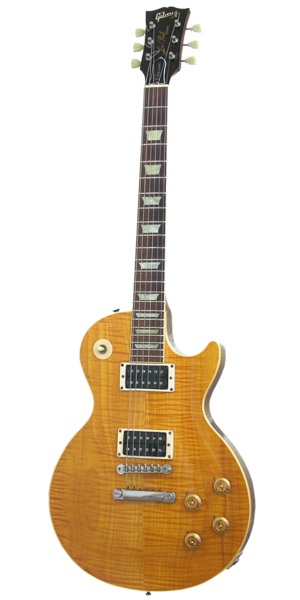
La Gibson Les Paul [ɡi.bsɔn lɛs pɔl] ou LP est une guitare électrique de type « corps plein » fabriquée aux États Unis par la firme américaine Gibson Guitar Corporation et dans d'autres pays par sa filiale Epiphone.
La Gibson Guitar Corporation ou GGC, plus communément Gibson, est un fabricant américain de guitares acoustiques, électriques, guitares basses électriques, de mandolines, de banjos et d'amplificateurs d'instruments. Créée en 1902 par Orville H. Gibson, c'est une des entreprises les plus connues sur ce marché dans le monde.
Lester William Polsfuss, plus connu sous le nom de Les Paul [lɛs pɔl], né le 9 juin 1915 à Waukesha et mort le 12 août 2009 à White Plains, est un guitariste et inventeur américain qui a joué un rôle important dans le développement des guitares électriques à corps plein, les techniques d'enregistrement multipiste et divers systèmes d'effets spéciaux sonores tels que les chambres d'écho et de réverbération. il participe au début des années 1950 à la création de la guitare électrique produite par la marque Gibson qui porte son nom.